Tourism in Greece

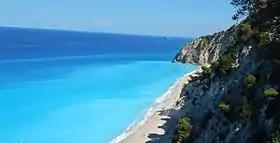
The Egremnoi sand beach in the Greek island of Lefkada, noted for its blue crystal waters, is a popular tourist destination.

Greece attracted as many as 33 million visitors in 2023 making it the 10th most visited country in the world.